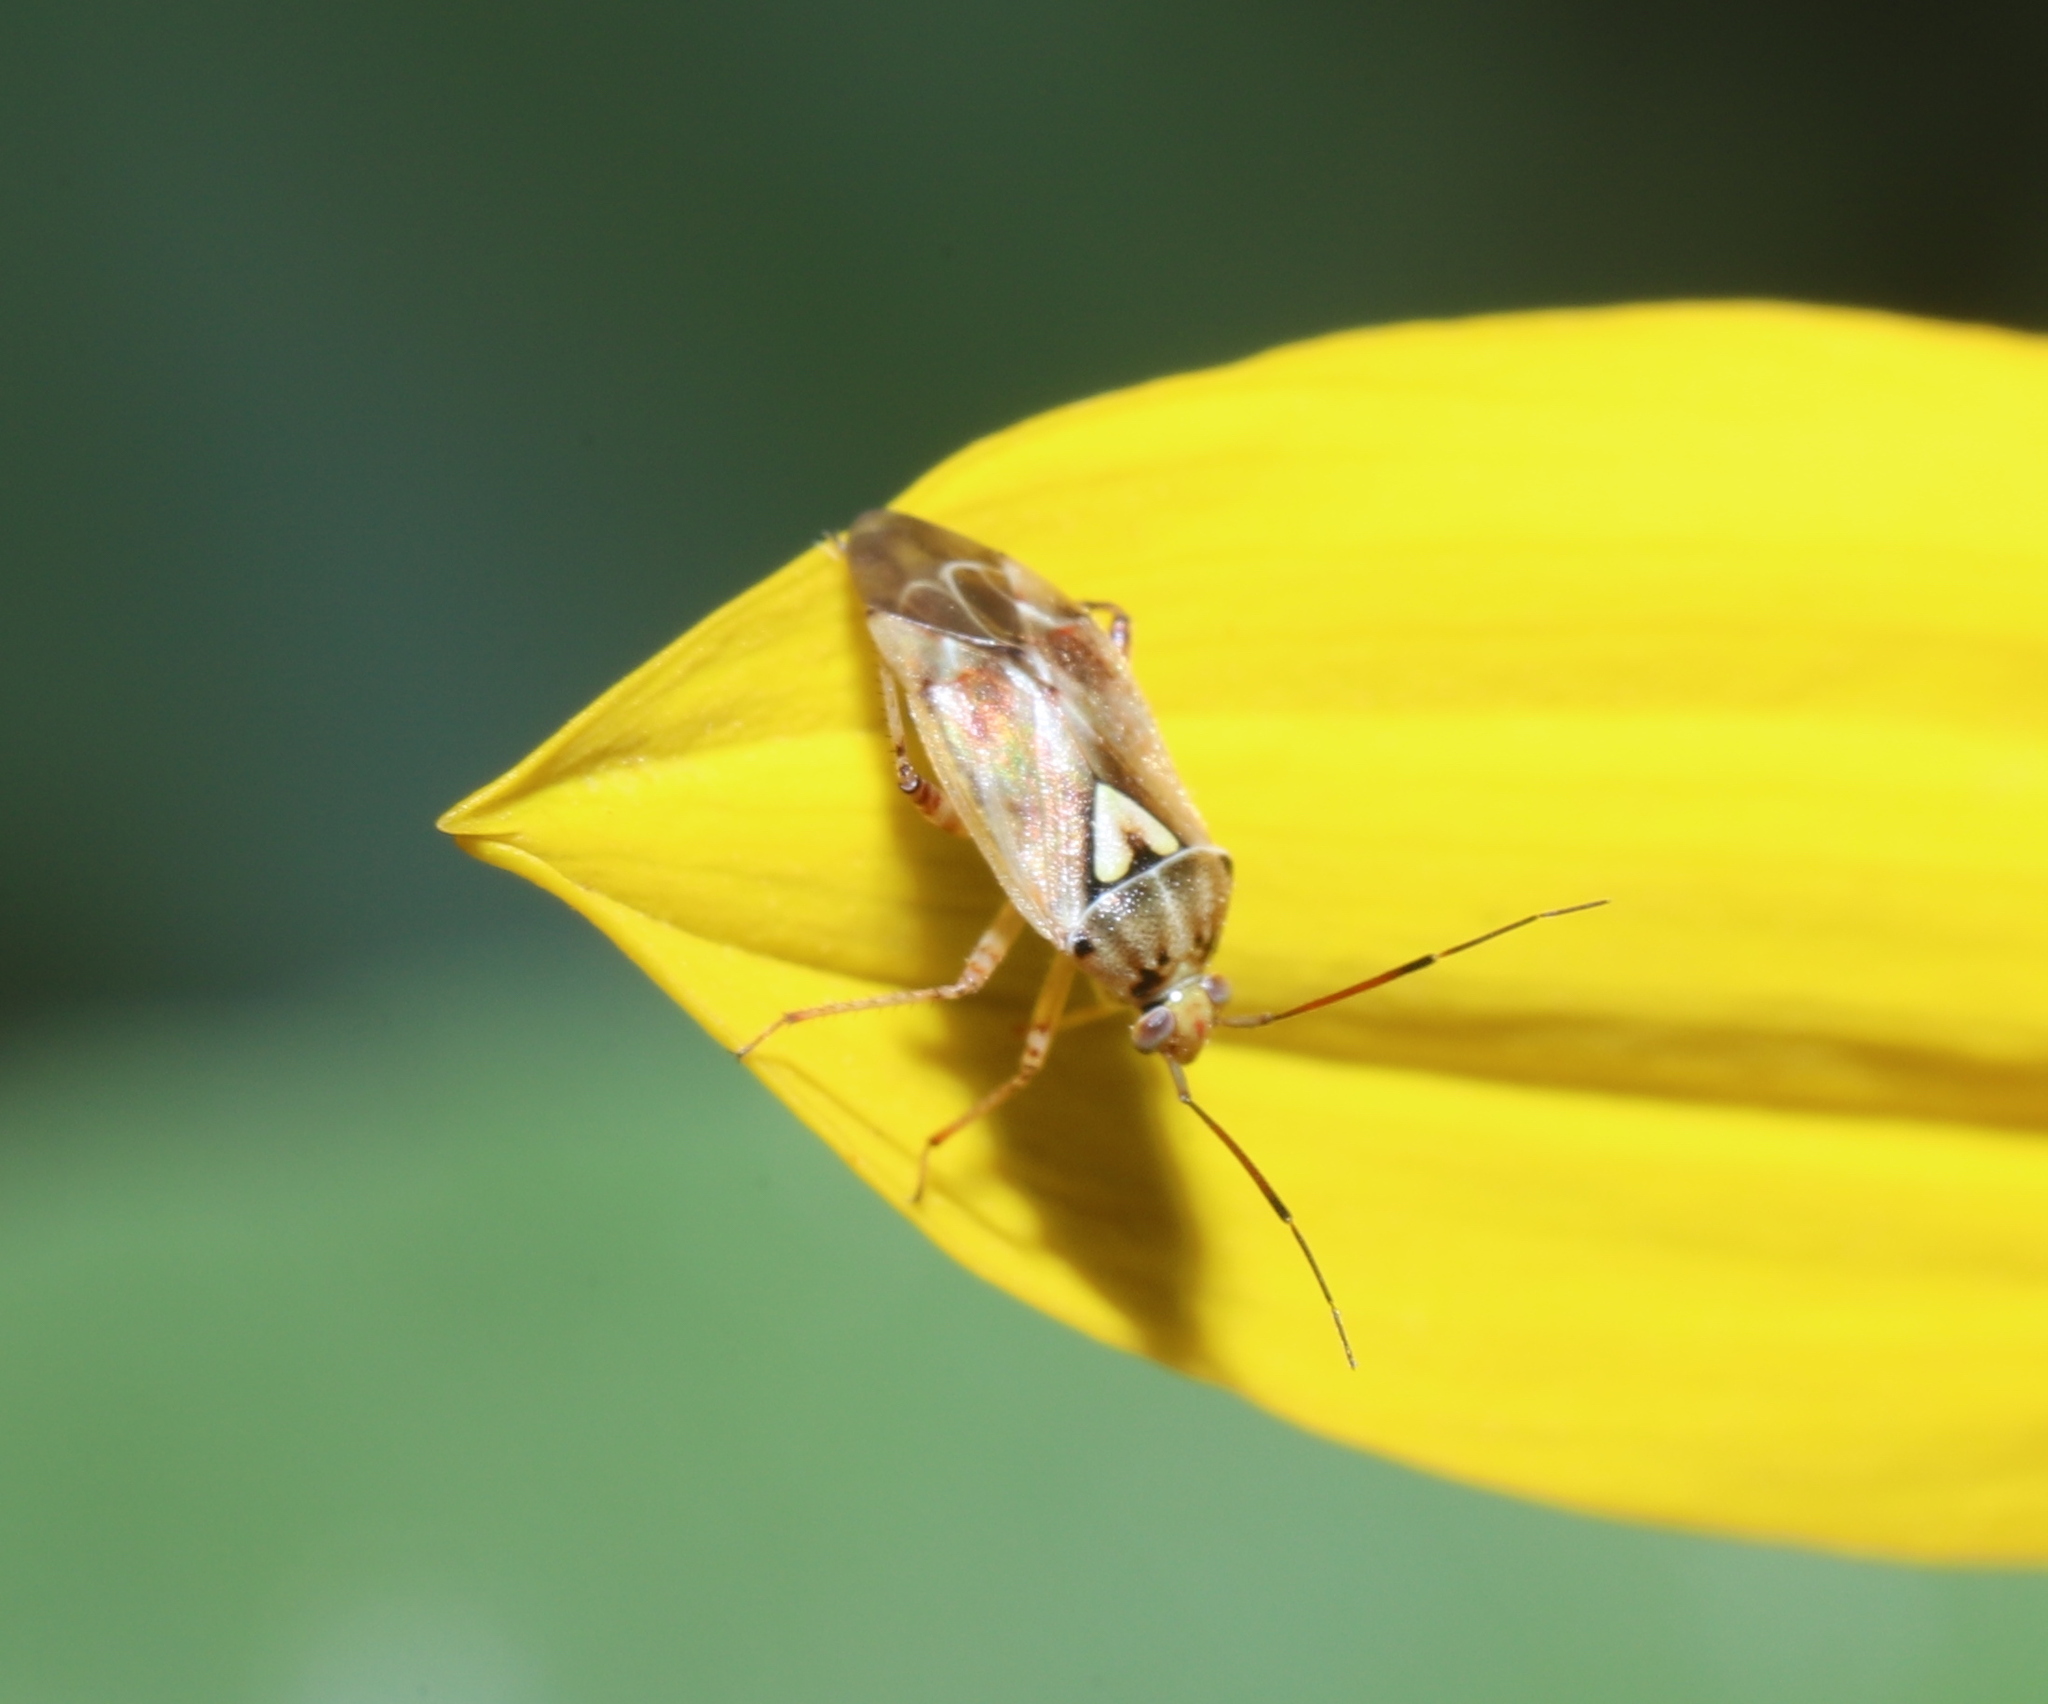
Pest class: lygus_bug